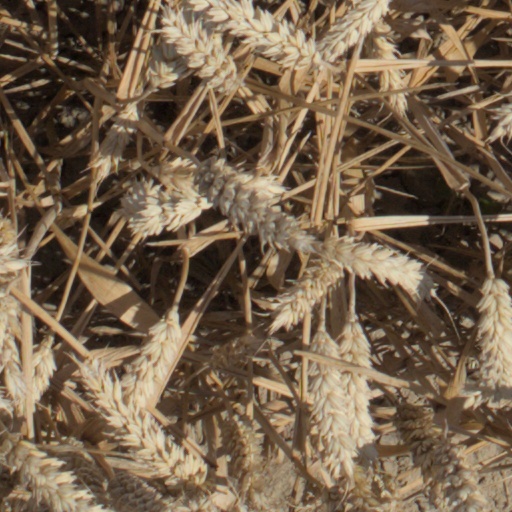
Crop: wheat